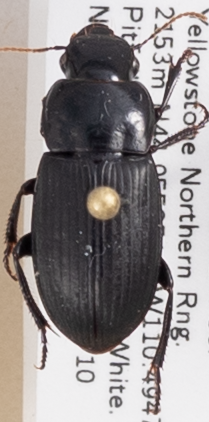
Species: Harpalus laticeps
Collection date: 2019-07-10
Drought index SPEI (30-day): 0.47
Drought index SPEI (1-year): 0.2
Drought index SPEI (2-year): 1.28